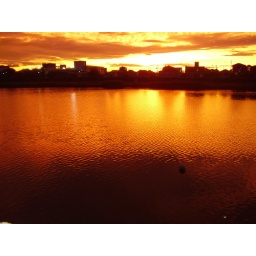
lots of fish were jumping out of the river coz its too hot for them in the evening